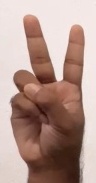
ASL sign: V